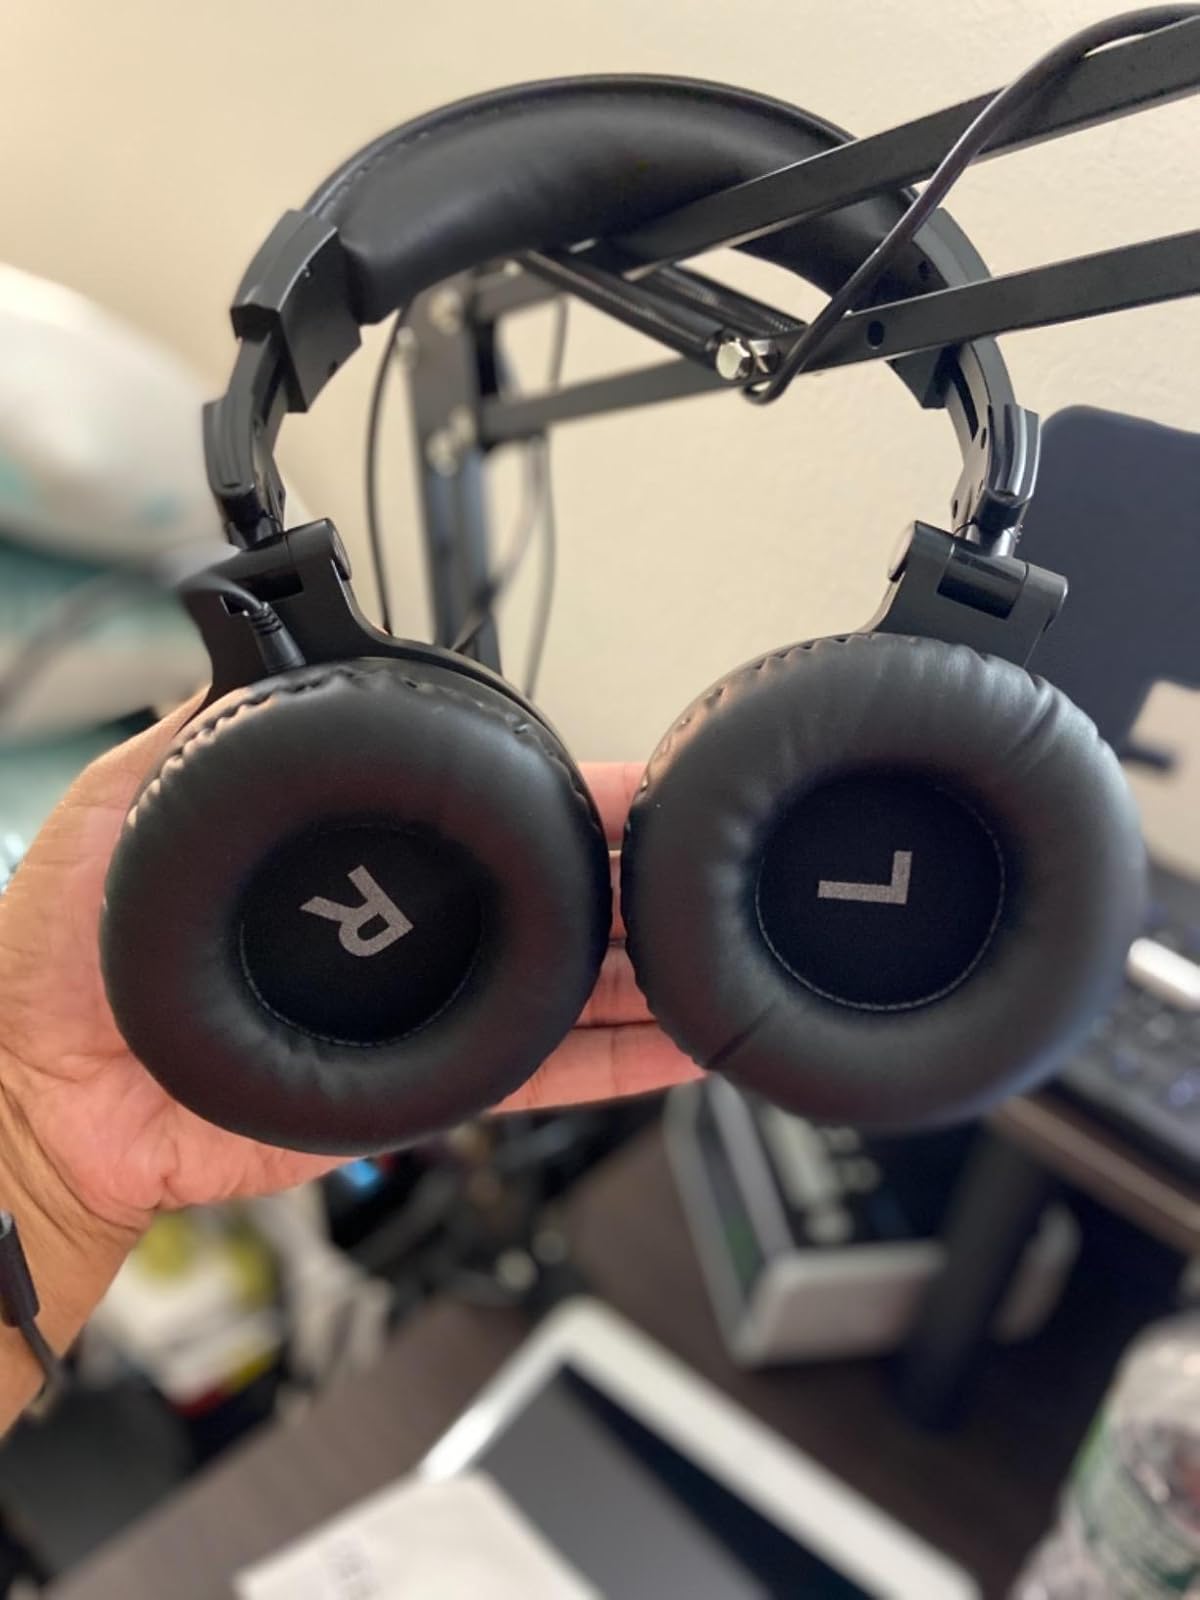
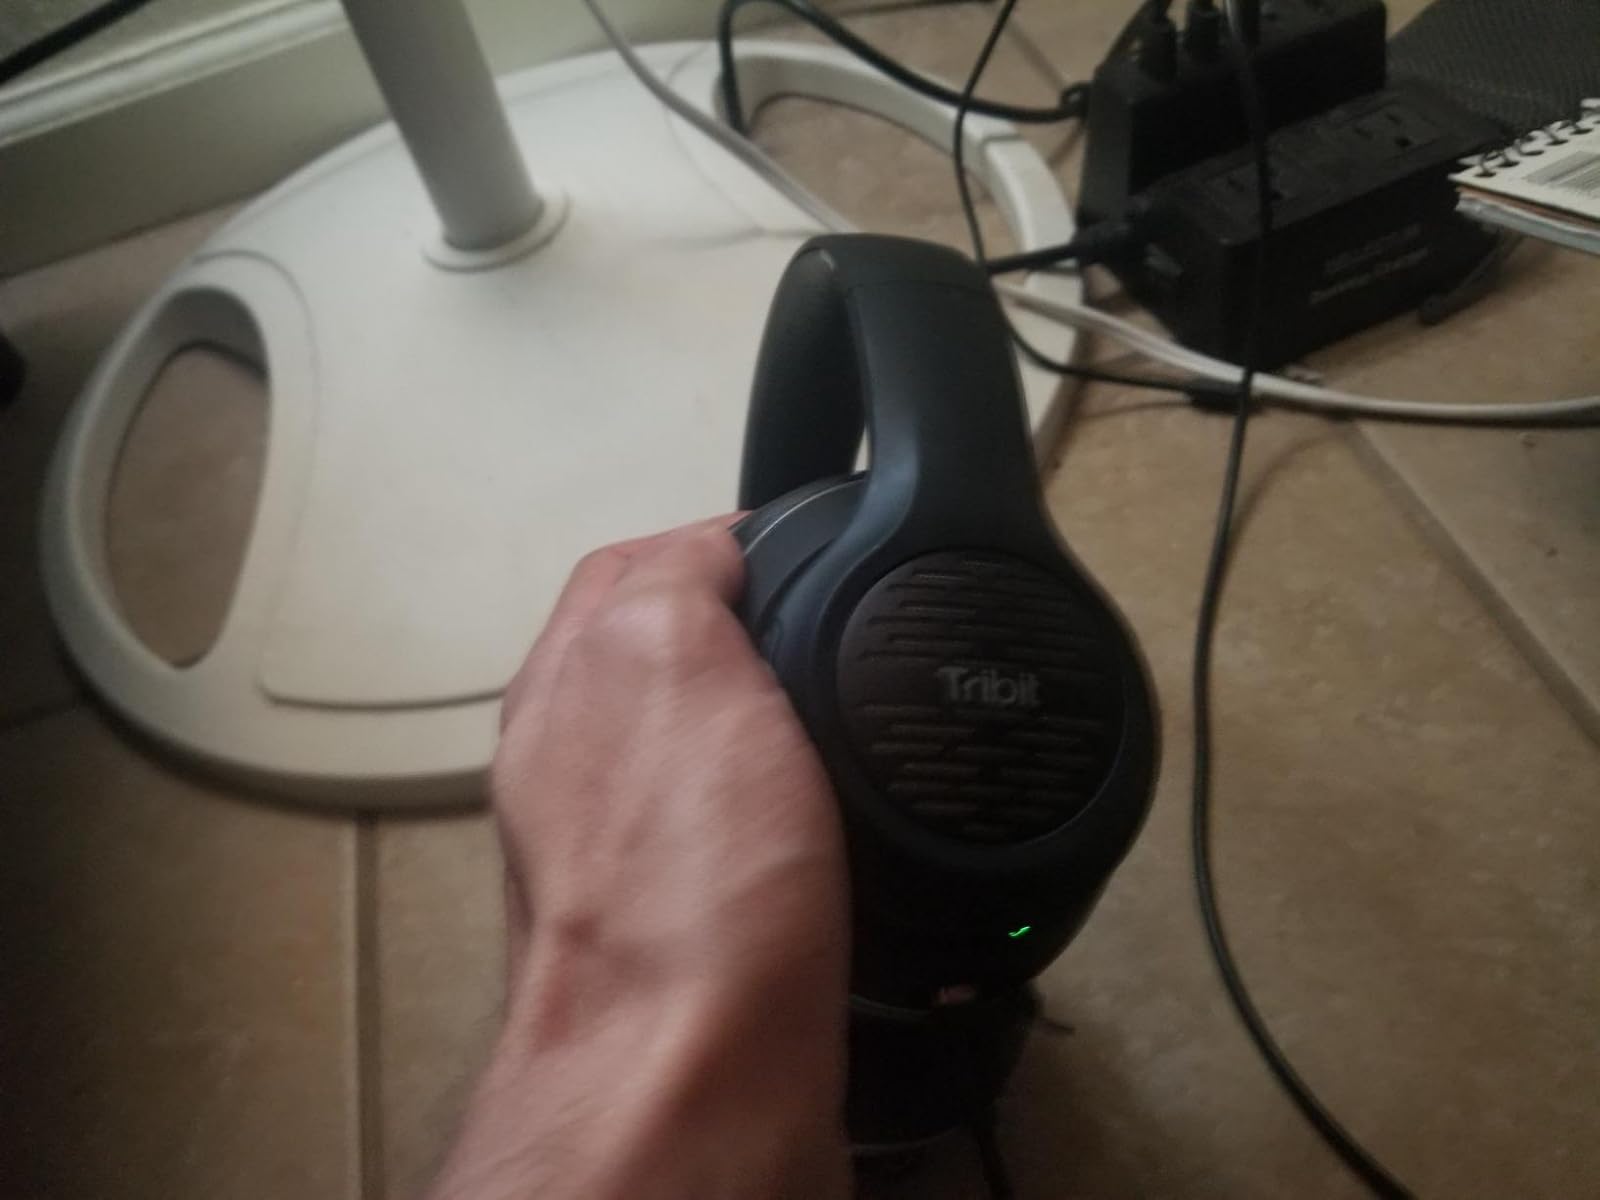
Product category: headphones
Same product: no